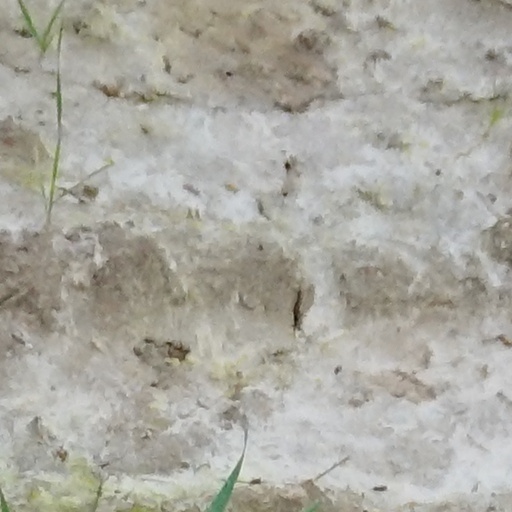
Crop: wheat